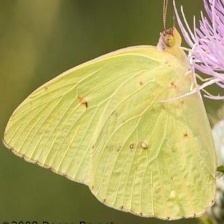
Species: CLOUDED SULPHUR
Butterfly family (ImageNet category): sulphur_butterfly